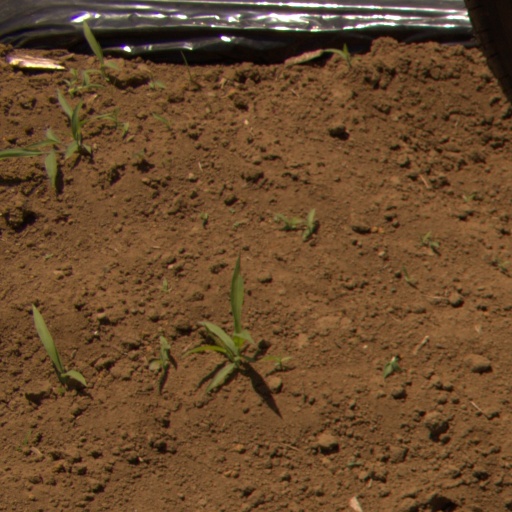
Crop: Jerusalem artichoke